Aegilops geniculata

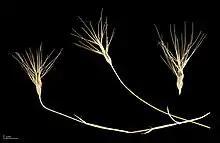
"Aegilops geniculata" - MHNT

Aegilops geniculata is a species of grass known by the common name ovate goatgrass. It is native to the Mediterranean and western Asia, including Palestine and the Levant.